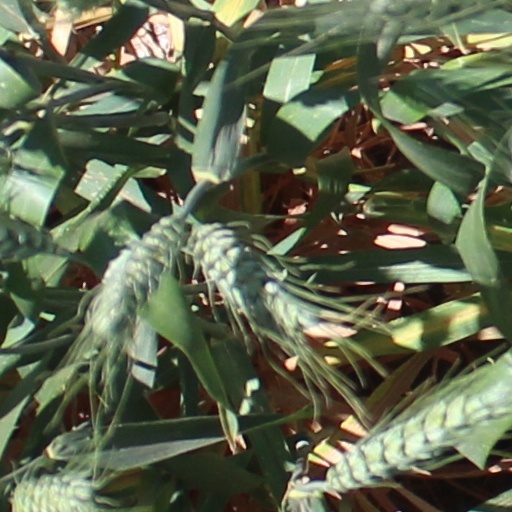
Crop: wheat